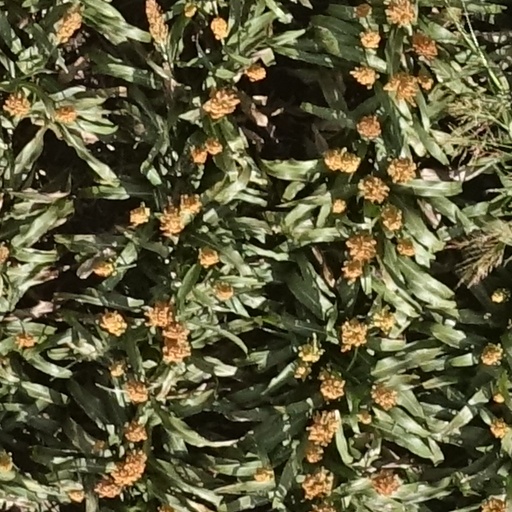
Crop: sorghum